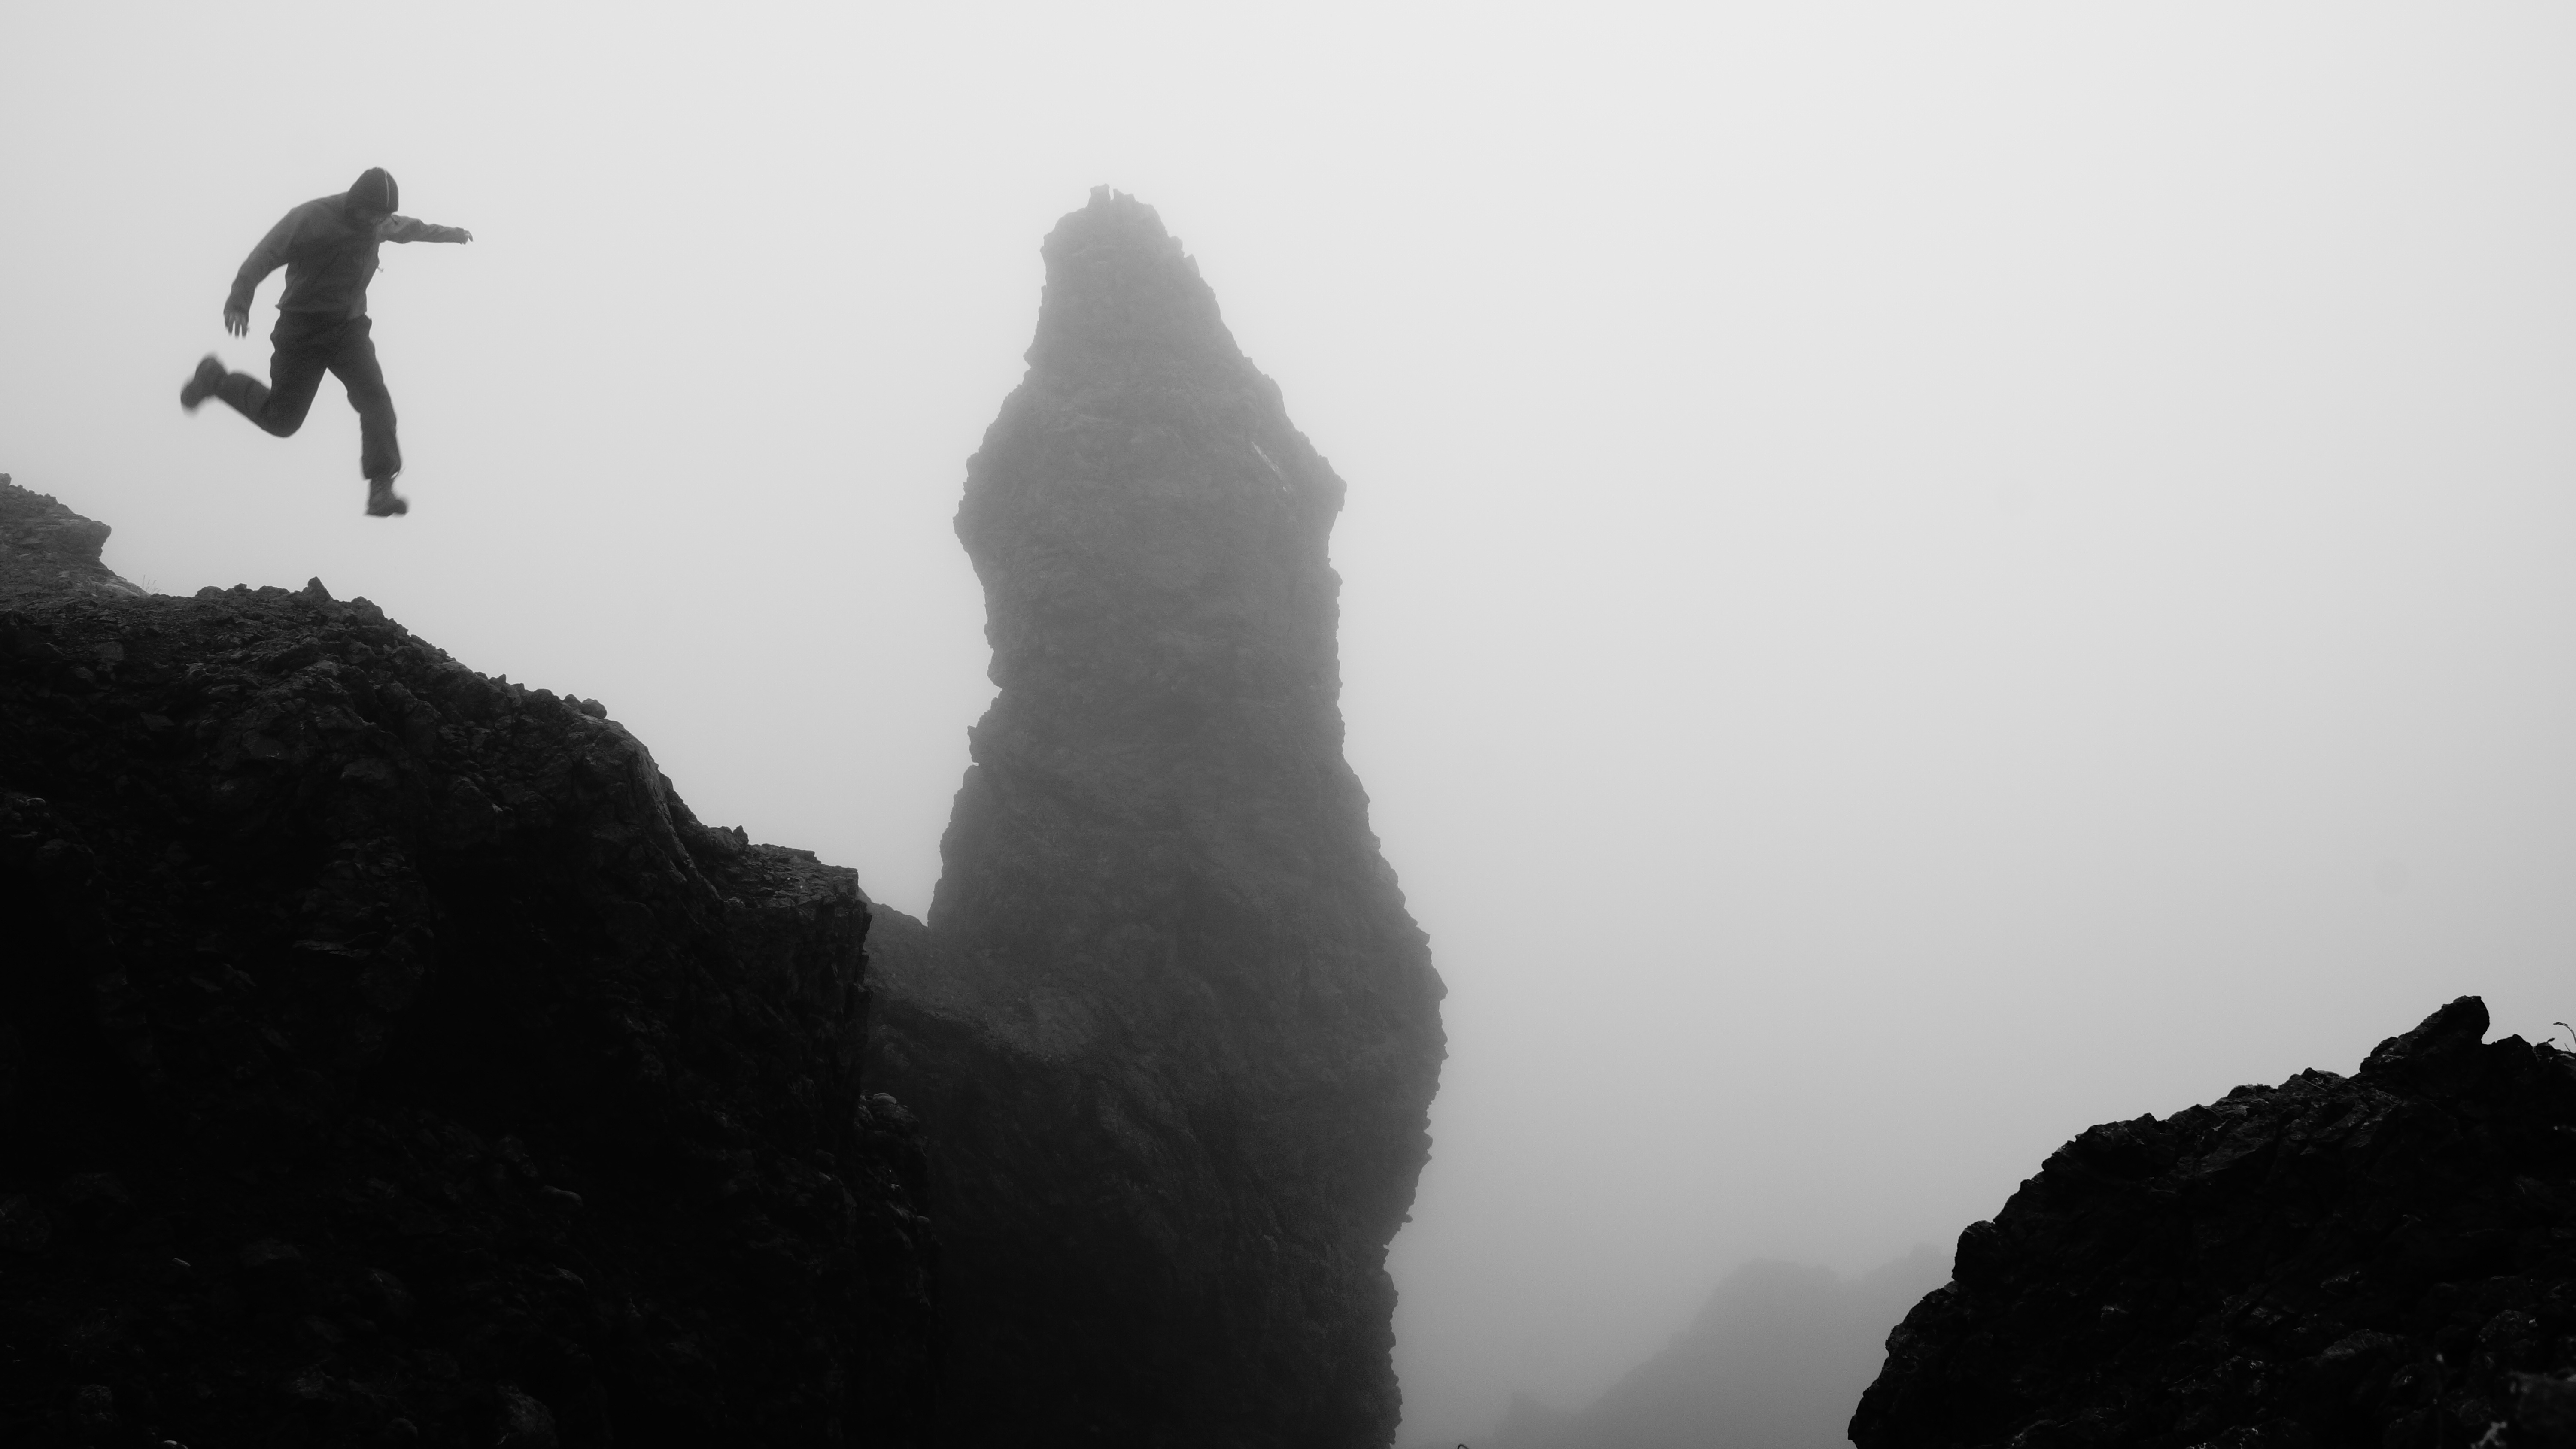
sea, coast, rock, silhouette, mountain, black and white, fog, mist, hill, wave, darkness, black, monochrome, summit, monochrome photography, atmospheric phenomenon, atmosphere of earth